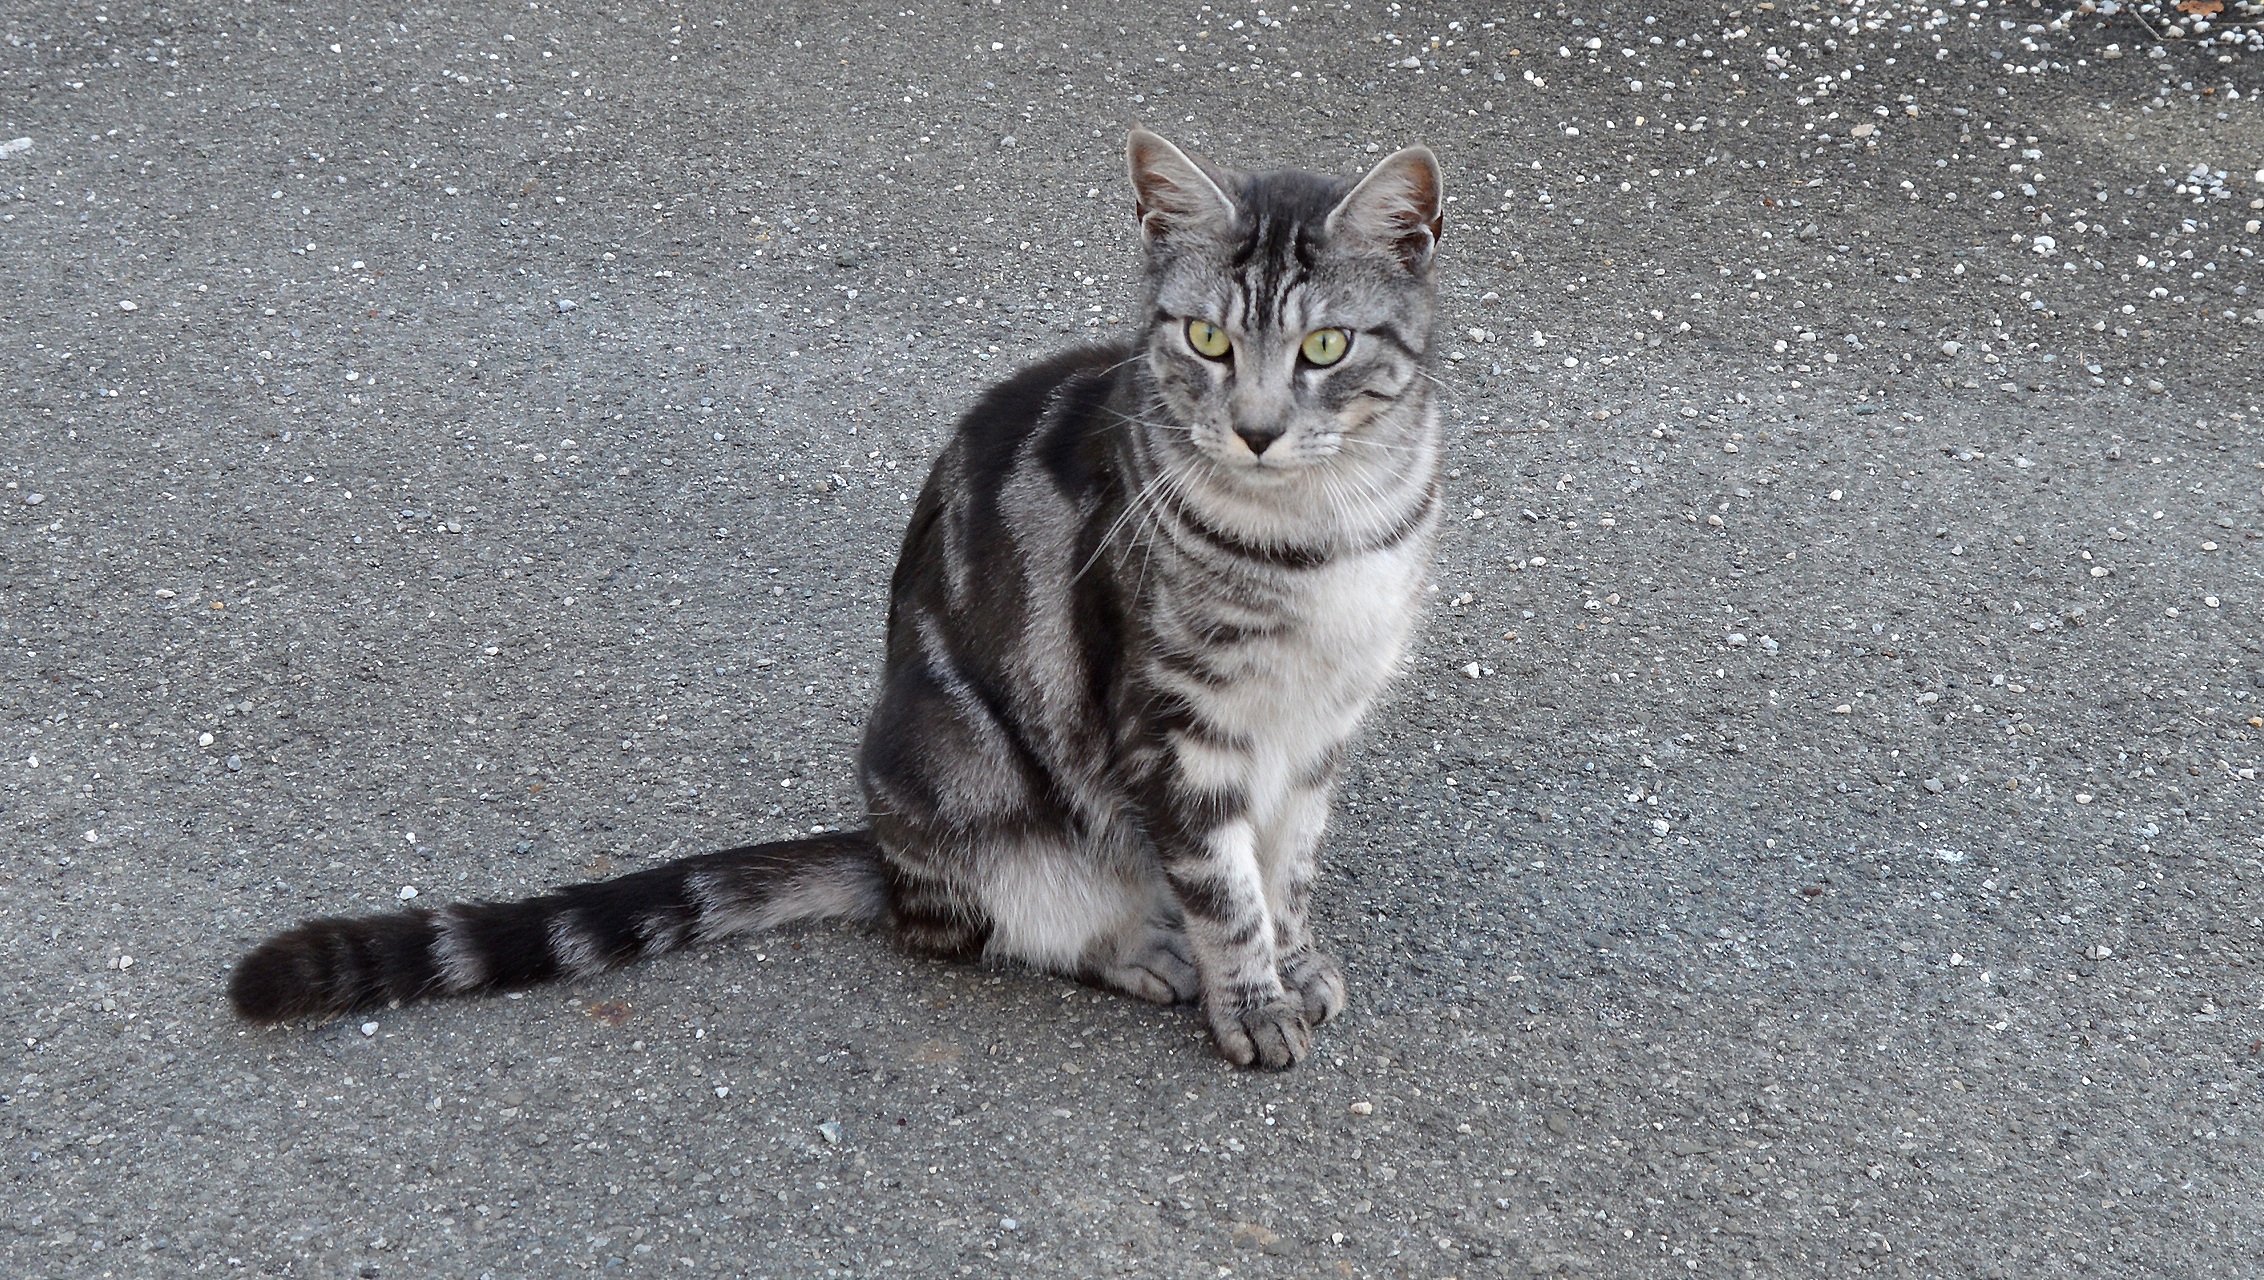
kitten, cat, mammal, fauna, pets, whiskers, vertebrate, tabby cat, bengal, european shorthair, small to medium sized cats, cat like mammal, domestic short haired cat, american shorthair